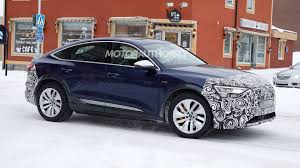
Label: noambulance